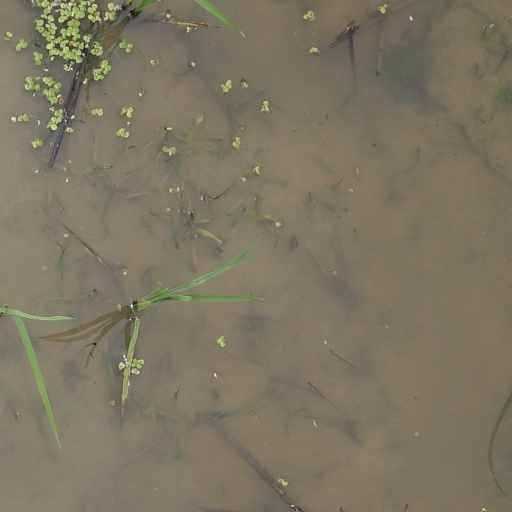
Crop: rice